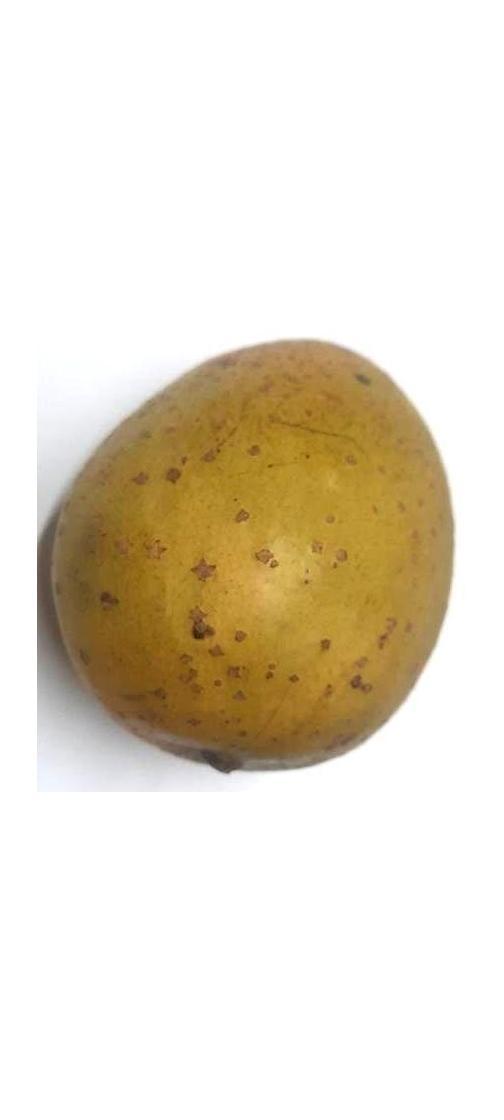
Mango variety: Gourmoti